Volos railway station

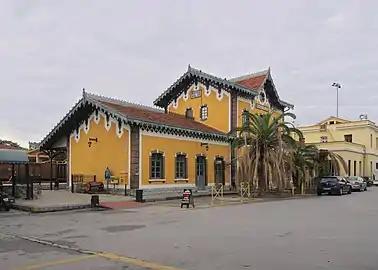
Volos railway station in 2017

Volos railway station is a railway station in Volos, Greece. located within the city itself (close to the harbour). Opened on 22 April 1884 by the Thessaly Railways (now part of OSE). Today Hellenic Train operates three daily local trains to Larissa. Previously Thessaly Railways operated a narrow gauge service to Milies from Volos, however this service now starts and terminates from Ano Lechonia (12 km from Volos).